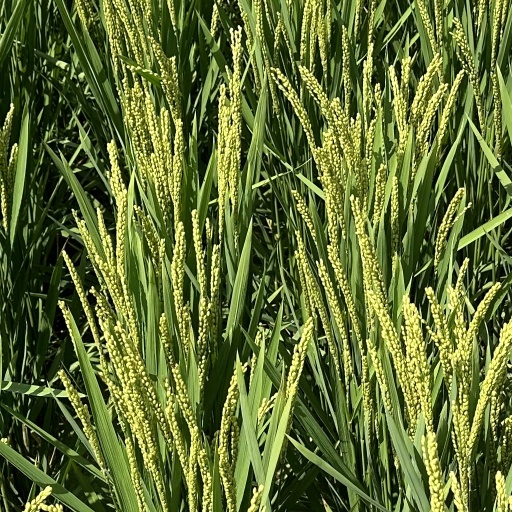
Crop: rice